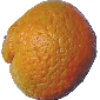
Label: mandarine